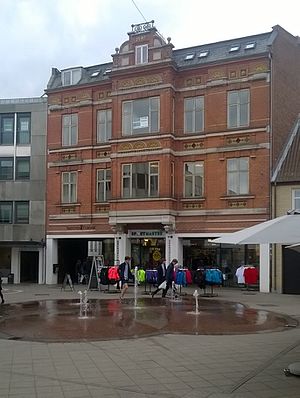
Næstved / Kultur / Attraktioner og seværdigheder / Grønne områder, pladser og kunst
Springvand i krydset mellem Ringstedgade og Grønnegade.
Springvand i krydset mellem Ringstedgade og Grønnegade
Næstved er en gammel dansk købstad, der ligger på Sydsjælland nær Susåens udløb. Med sine 43.803 indbyggere er det landets 15. største by og Sjællands femtestørste by. Næstved er hovedby i Næstved Kommune som har 82.883 indbyggere og tilhører Region Sjælland. Næstved har 63.194 indbyggere inkl. satellitbyerne Fensmark, Fuglebjerg, Gelsted, Glumsø, Herlufmagle, Holme-Olstrup, Mogenstrup og Rønnebæk.